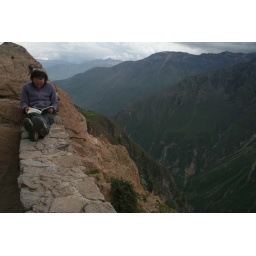
Waiting for the bus after watching condors at the Cruz del Condor in the colca canyon